Infiniti

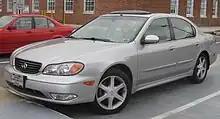
2001–2004 Infiniti I35

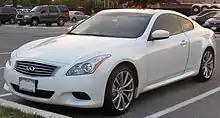
2008 Infiniti G37 Sport

By 2000, large Japanese companies were feeling the effect of the Japanese asset price bubble, and the reduced desirability of Infinitis led to it facing extinction. The company rededicated itself to developing a dynamic and powerful line-up of sporty luxury cars. This coincided with parent company Nissan entering into an alliance with Renault under the direction of Carlos Ghosn and the Nissan Revival Plan. "Car and Driver" reported that Infiniti executives invited members of the motoring press to a meeting where they "swore never again to take their eyes off BMW." Although this effort began with a completely redesigned Q45 flagship for the 2002 model year in early 2001, it was the G35 that helped improve Infiniti sales by 2003. In Japan, Nissan had a well established reputation with premium level performance sedans after Nissan acquired the Prince Motor Company and integrated the Nissan Skyline, Nissan Laurel and Nissan Gloria, originally Prince vehicles, in 1966–1968. A sports sedan replacing its Nissan Primera-based predecessor (the G20), the Nissan Skyline-based Infiniti G35, was successful after it was voted Motor Trend Car of the Year in 2003.